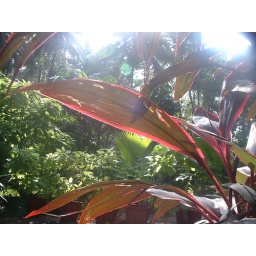
A crazy pink plant in the botanical gardens of Pondicherry, an old French enclave.